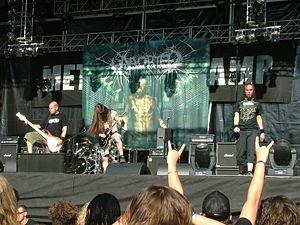
Aborted est un groupe de brutal death metal belge originaire de Waregem, en Région flamande. Le groupe est formé en 1995 par le chanteur Sven de Caluwé. Leurs chansons ont pour principal sujet la mort et la violence, en utilisant un vocabulaire bien souvent médical. Le nom d'Aborted est décidé pour être en premier dans les racks des CD.